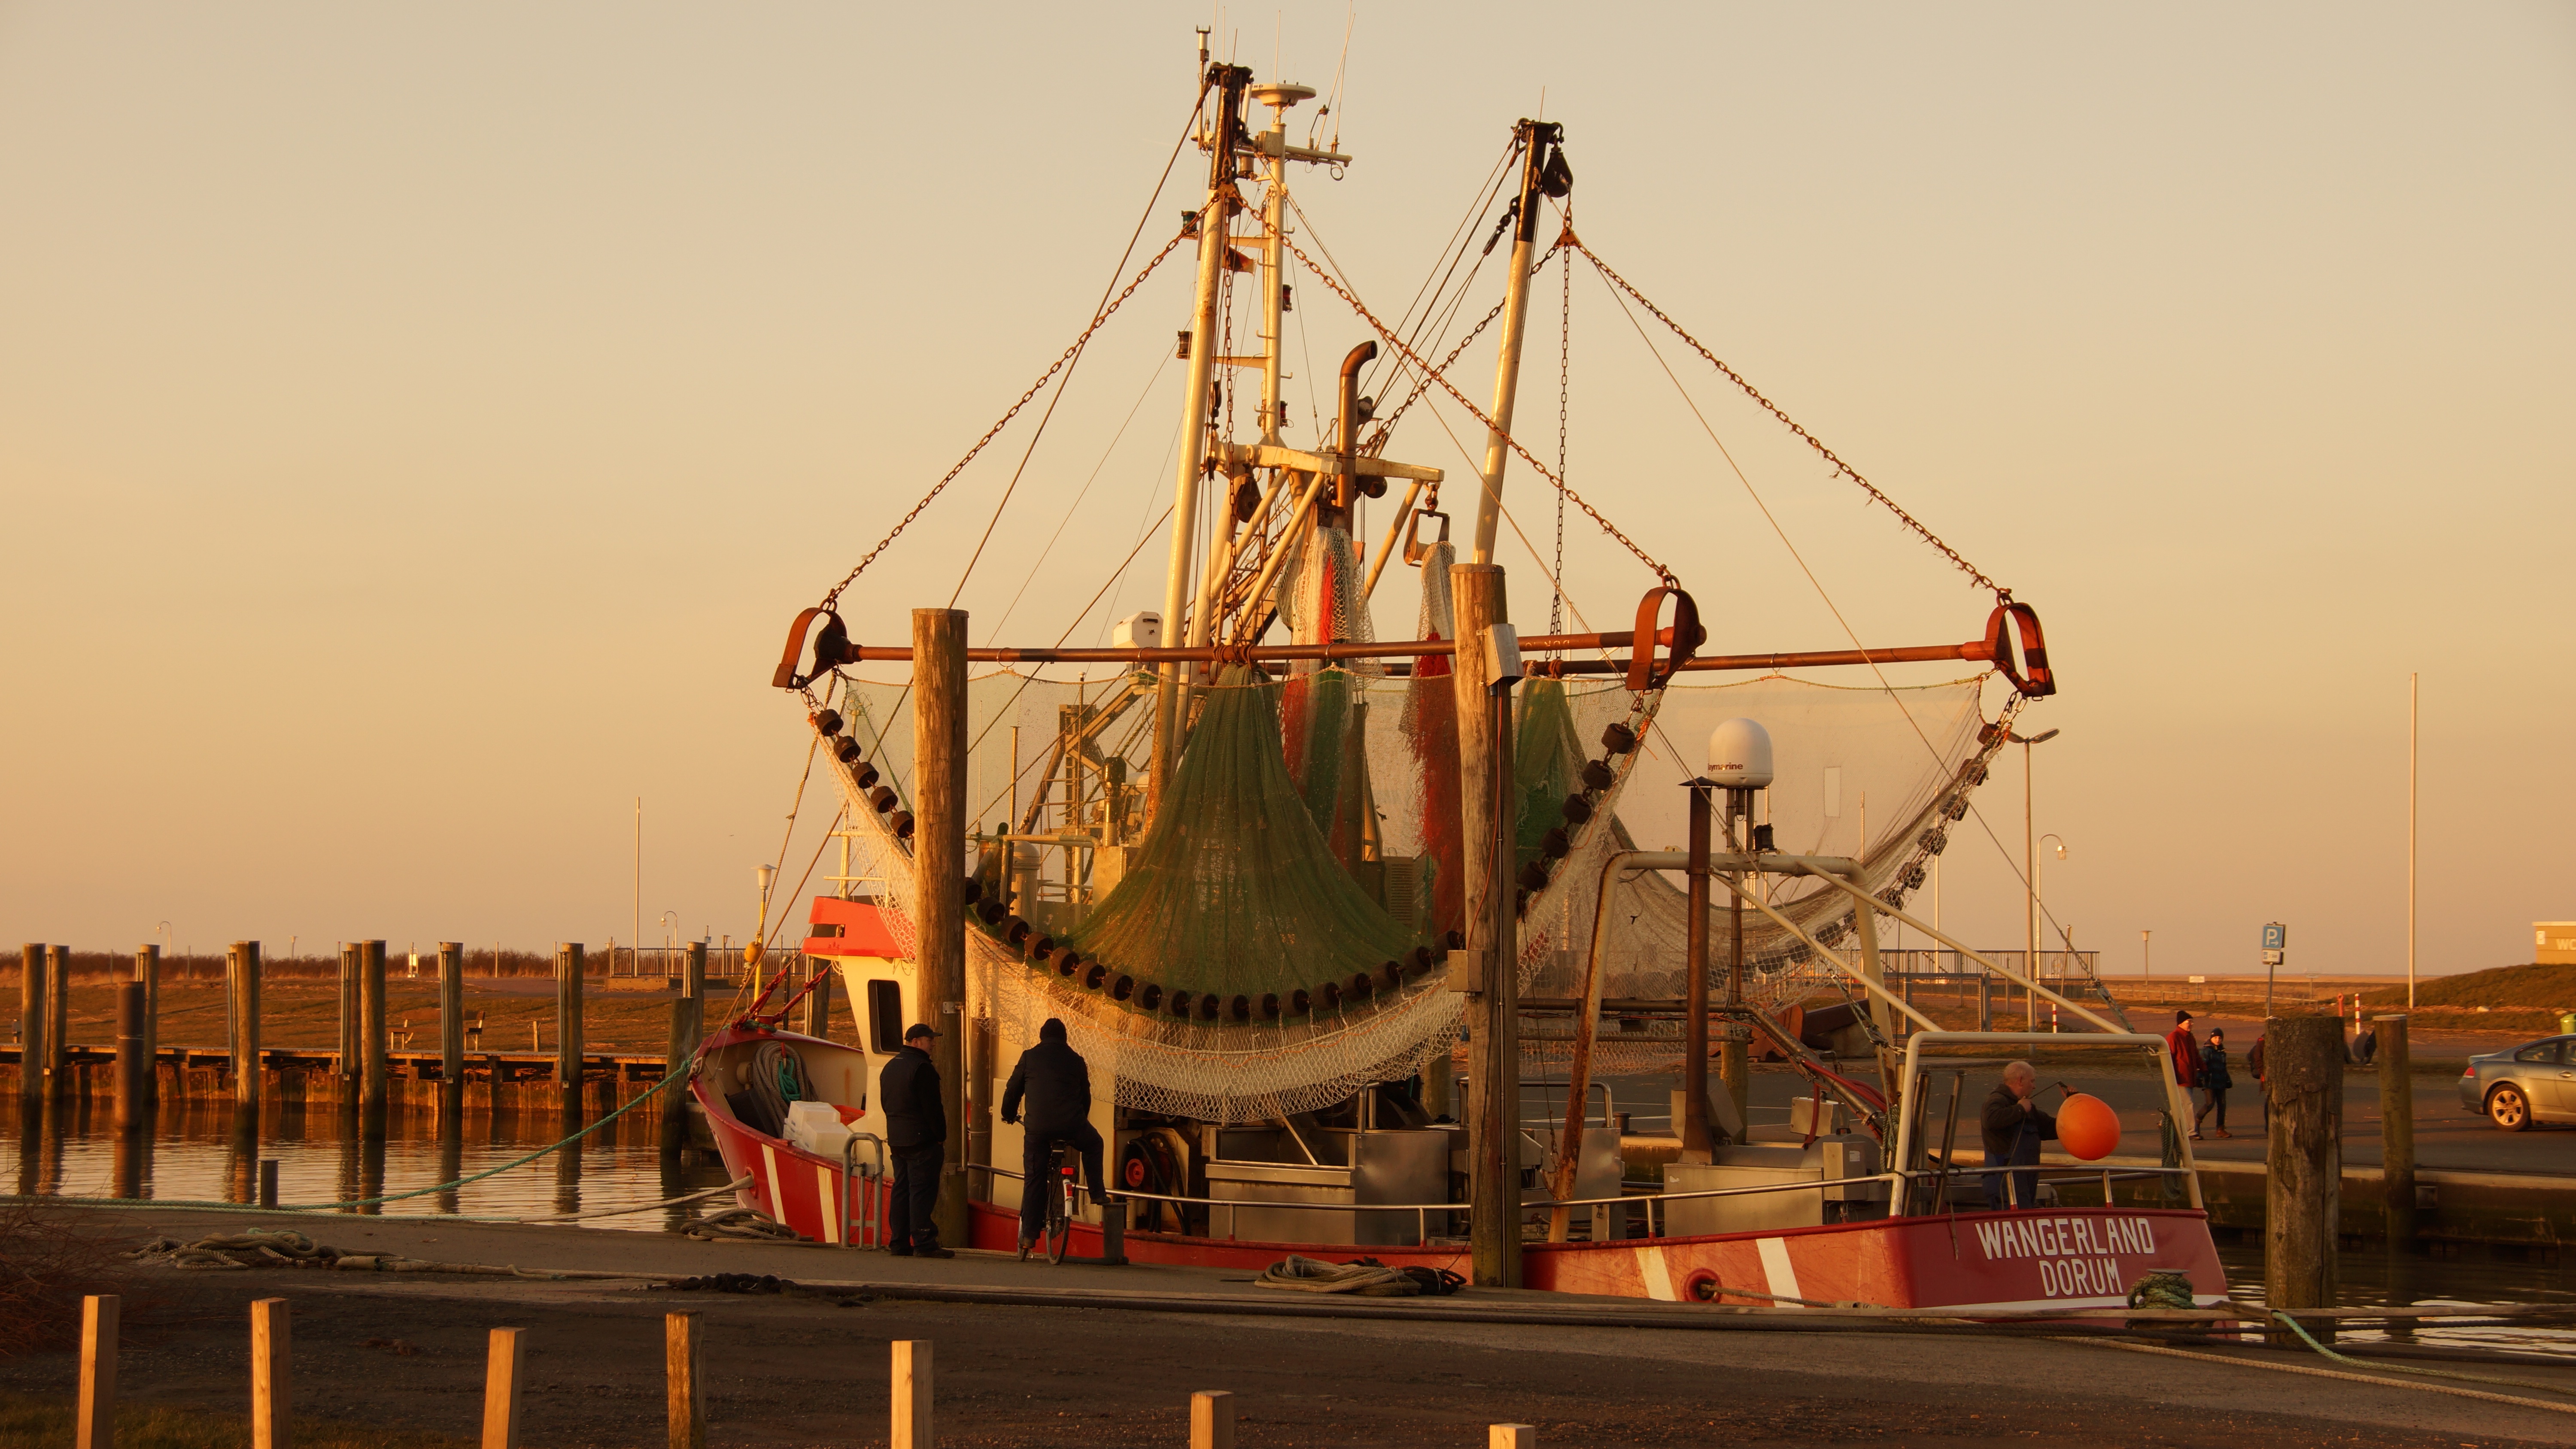
sea, ship, transport, vehicle, mast, port, watercraft, cutter, freight transport, galleon